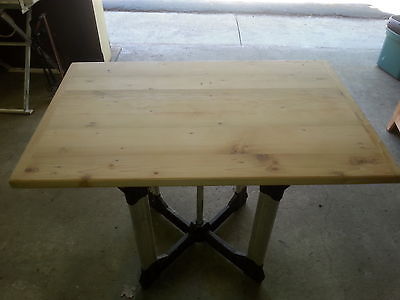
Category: table